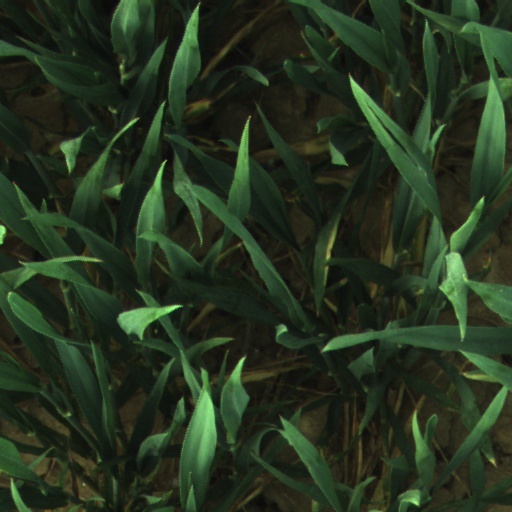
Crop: wheat